Bingo-Akasaka Station

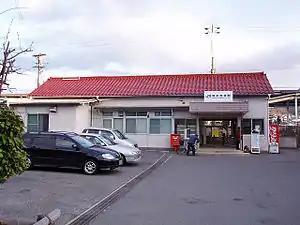
The station building in March 2007

is a passenger railway station located in the city of Fukuyama, Hiroshima Prefecture, Japan. It is operated by the West Japan Railway Company (JR West).